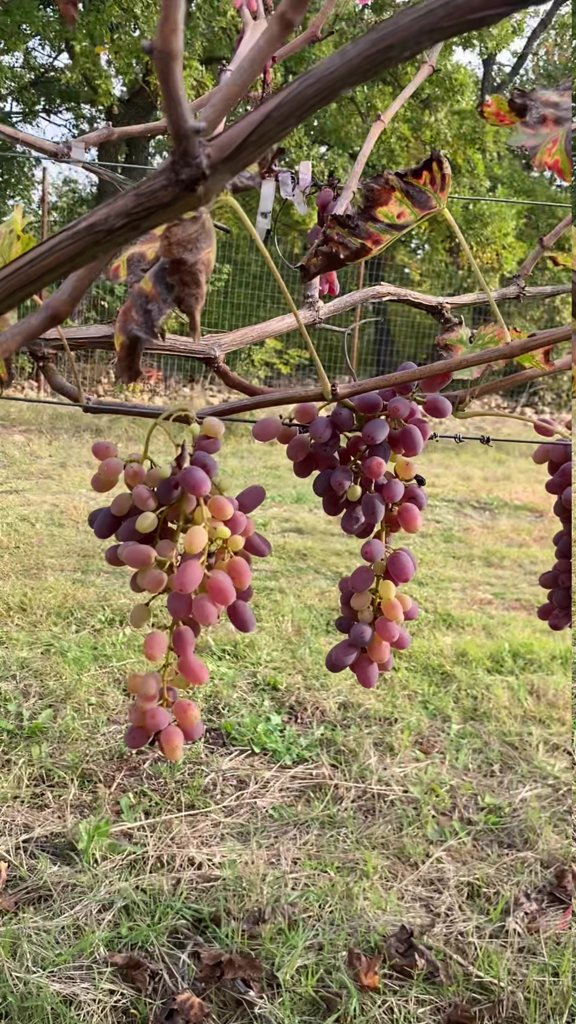
Berries visible: 169
Grape clusters: 3